Media activism

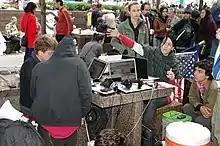
Occupy Wall Street protesters in Zuccotti Park using their laptops, September 2011

Media activism is a broad category of activism that utilizes media and communication technologies for social and political movements. Methods of media activism include publishing news on websites, creating video and audio investigations, spreading information about protests, or organizing campaigns relating to media and communications policies.